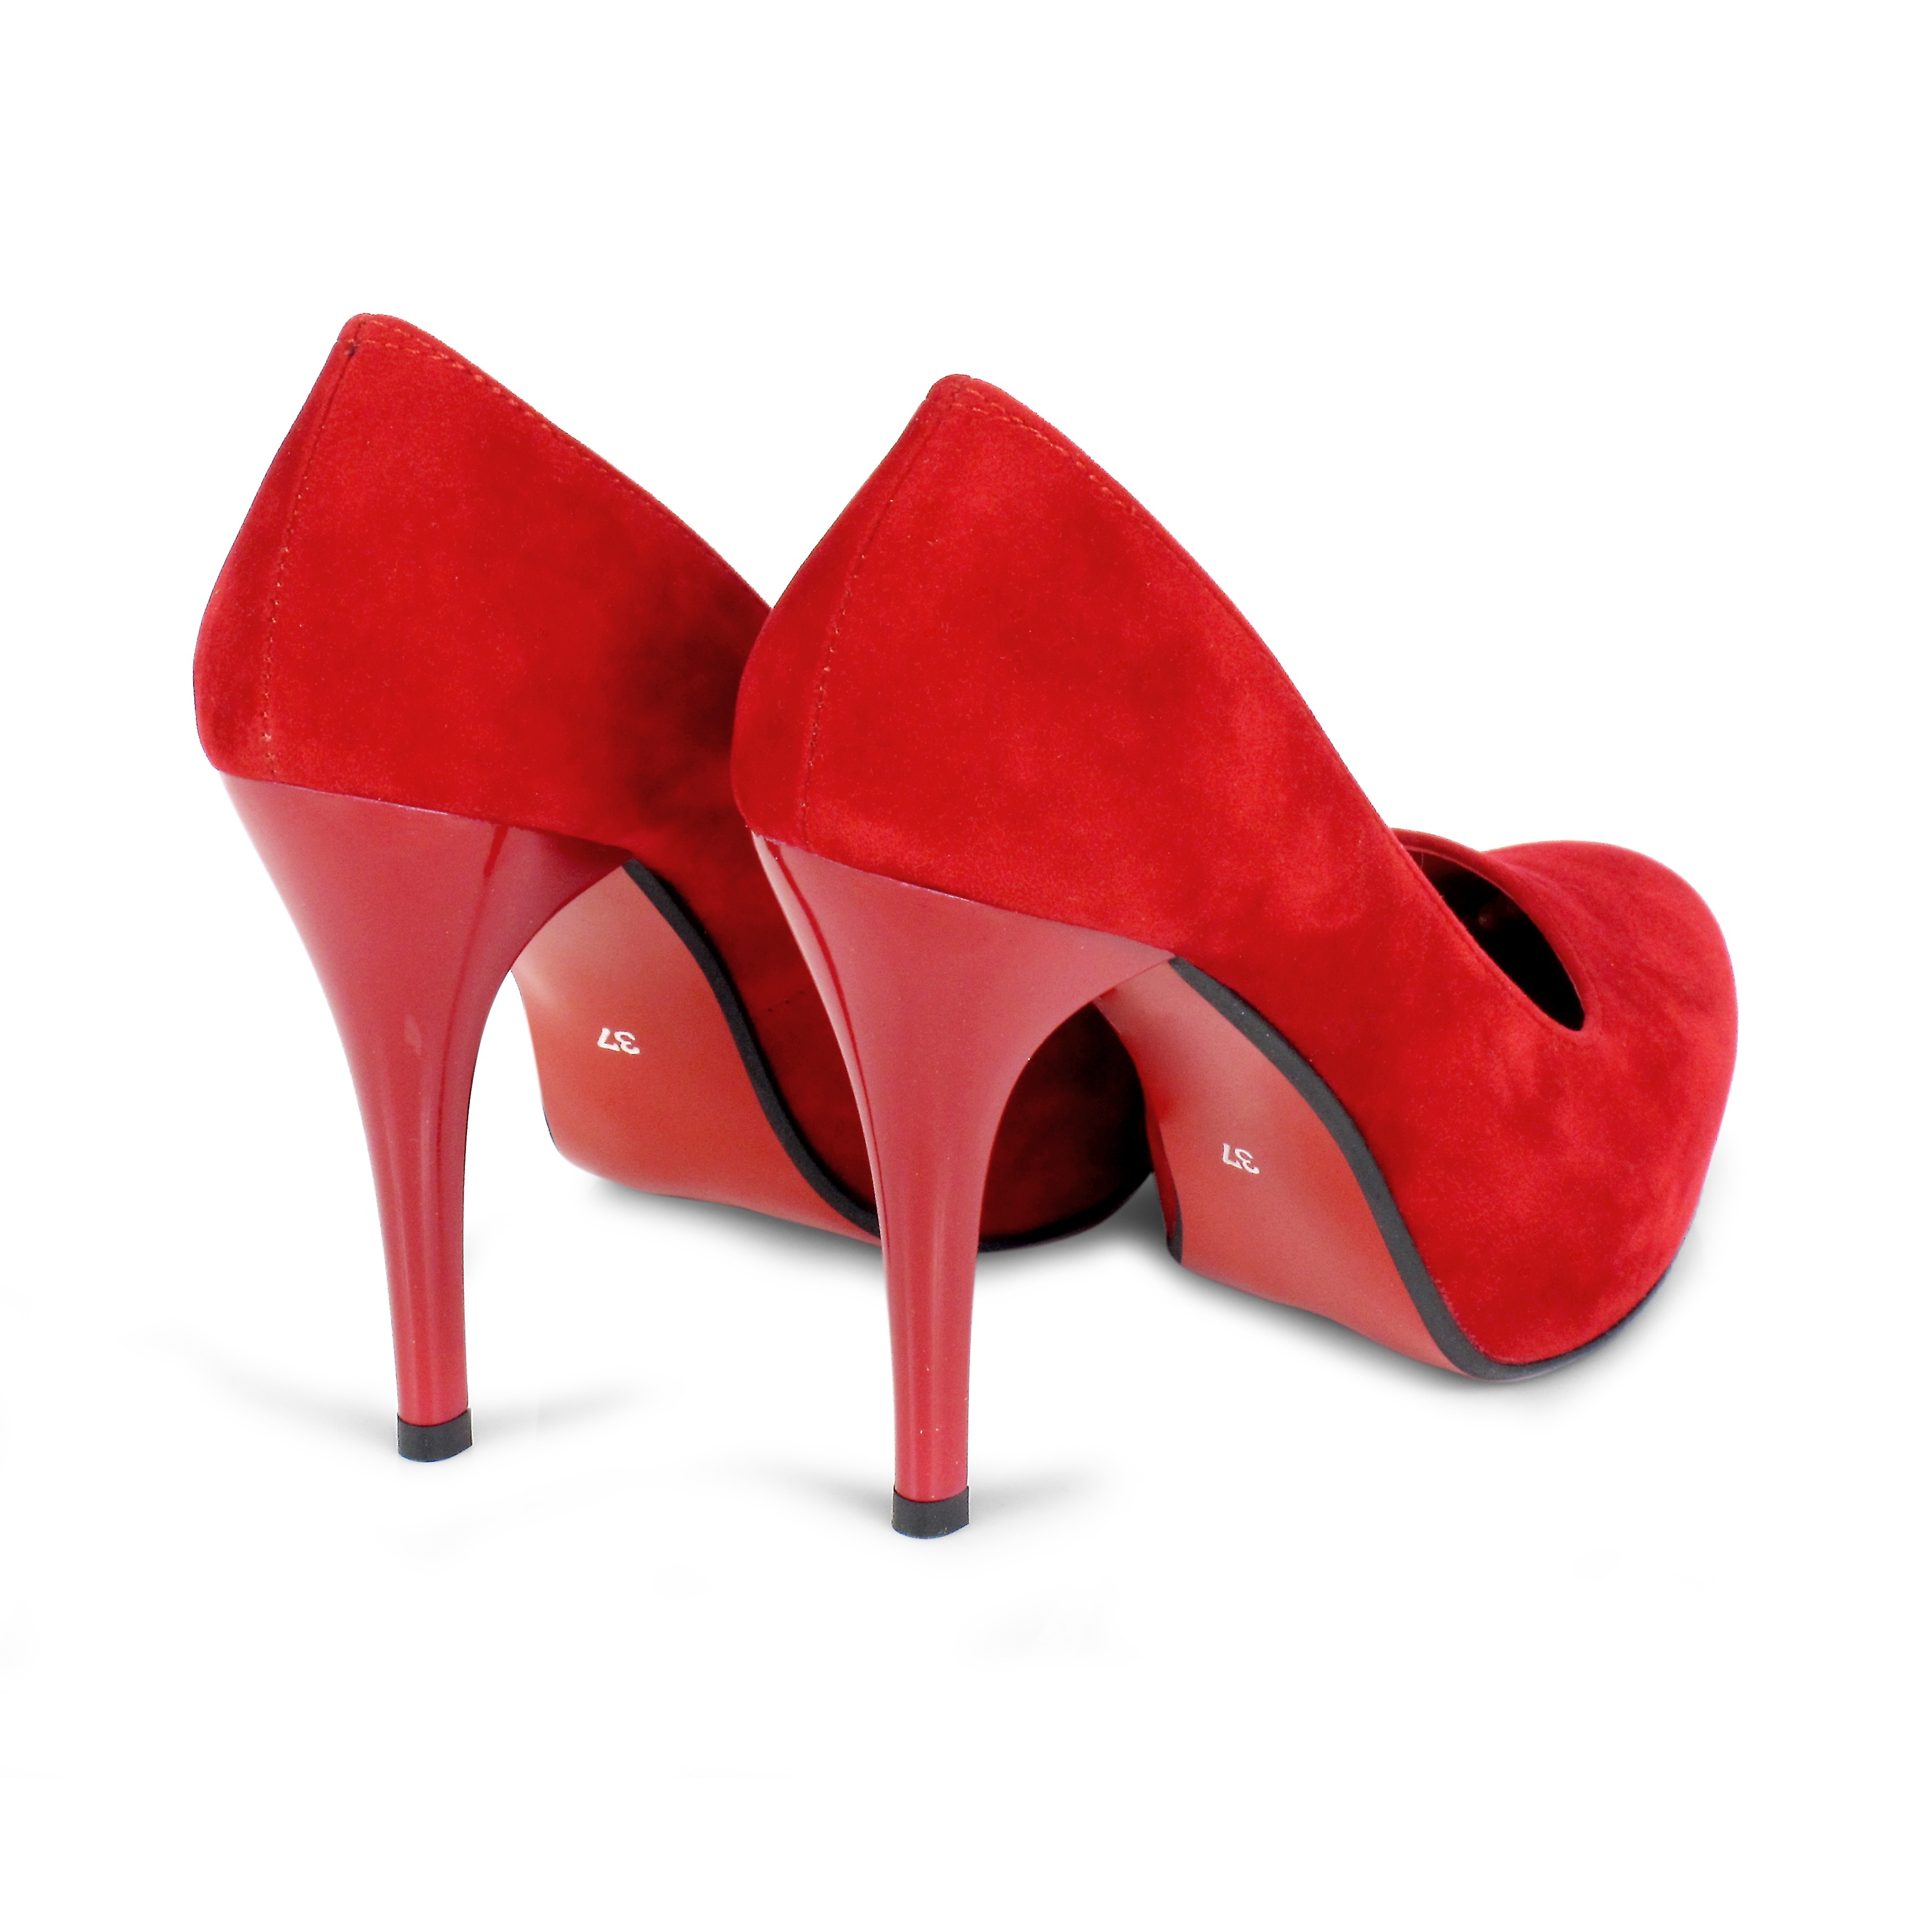
shoe, leather, leg, red, fashion, human body, textile, pin, footwear, women's shoes, high heeled footwear, outdoor shoe, basic pump